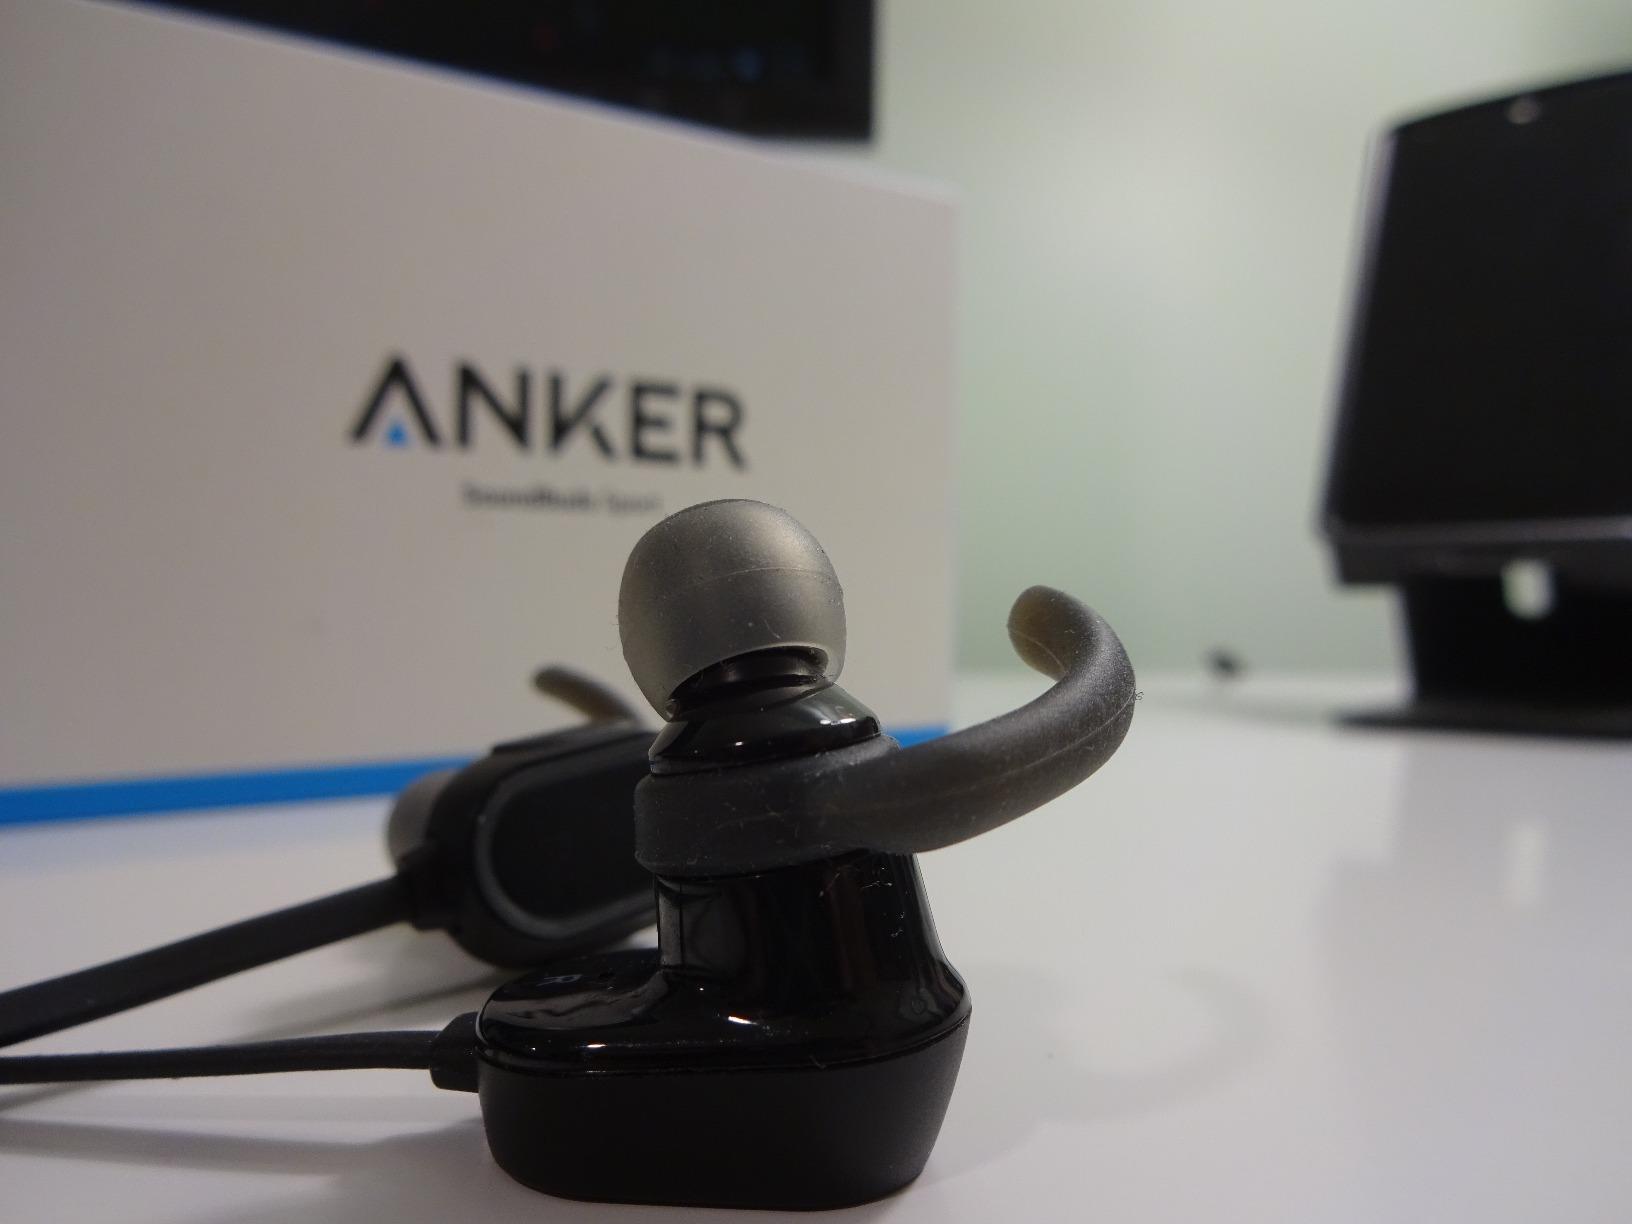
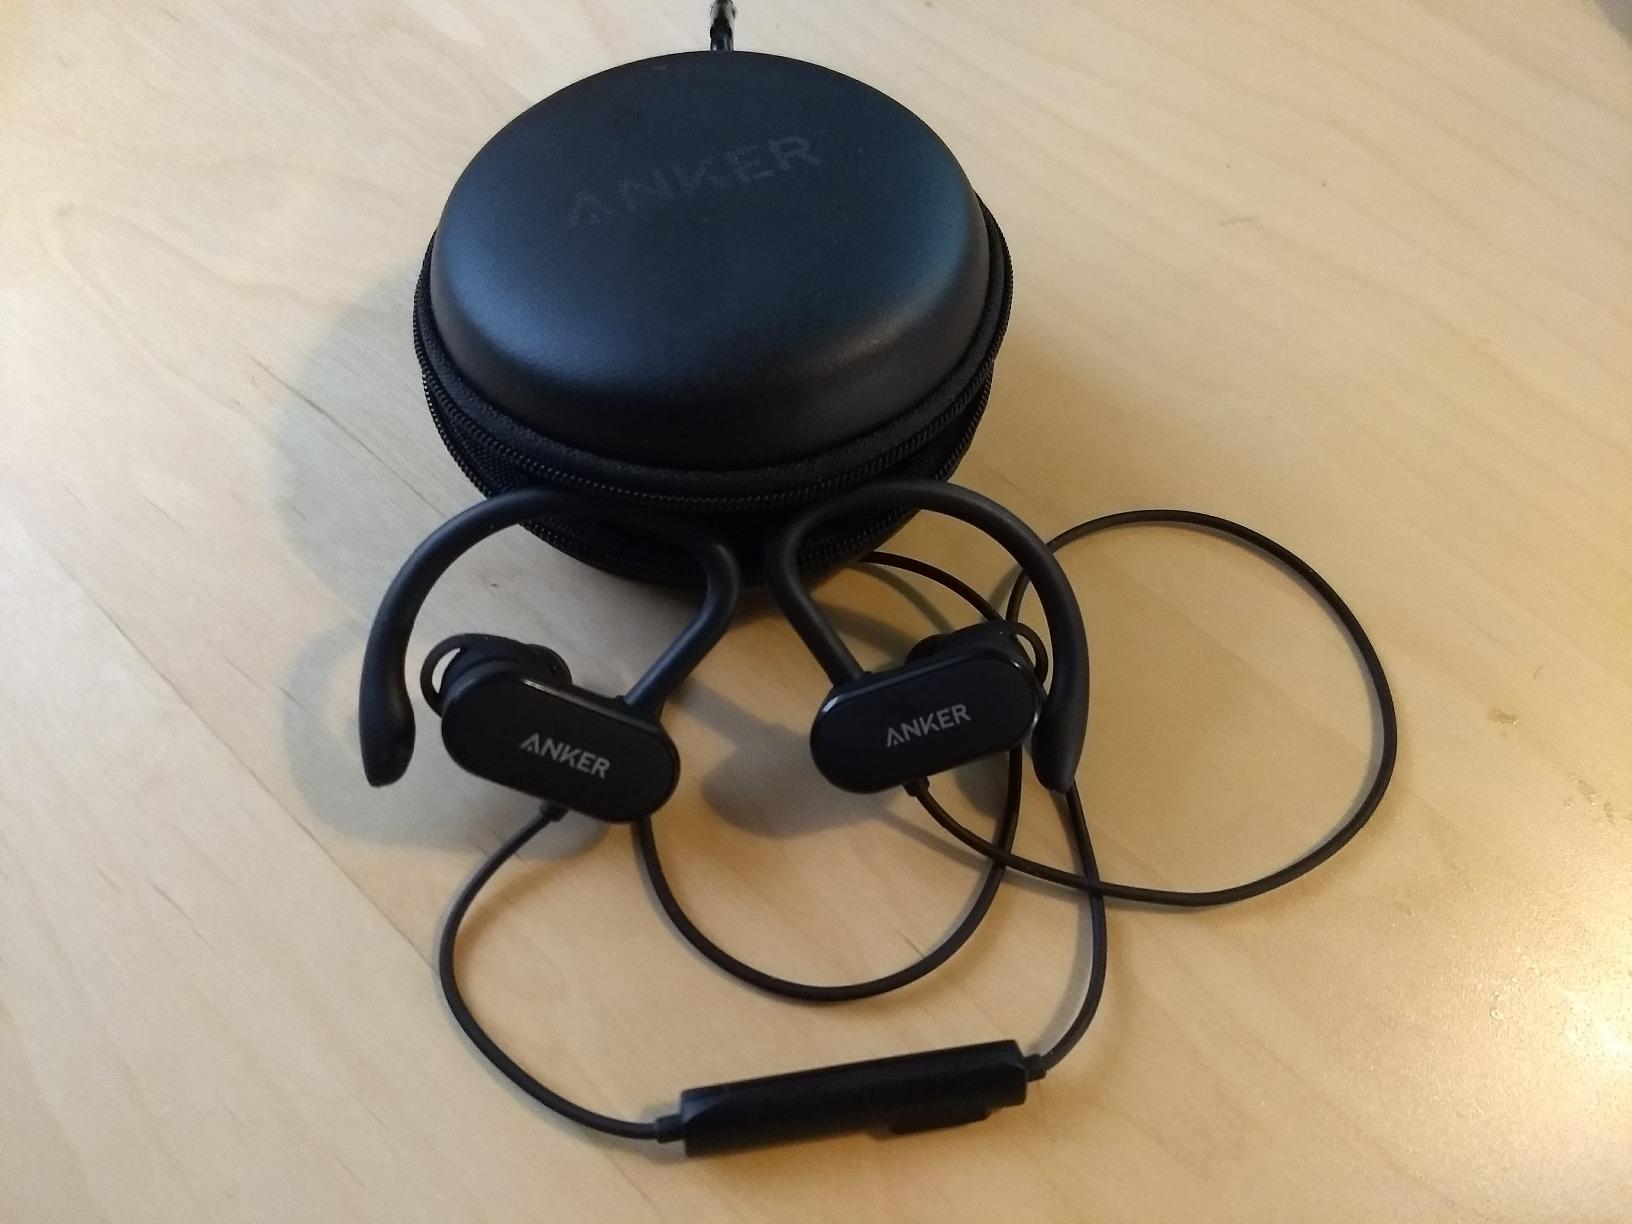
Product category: headphones
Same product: no